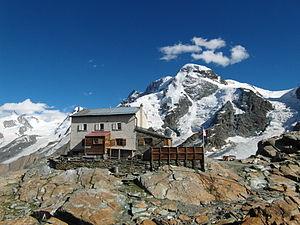
Gandegghütte (3030MüM) au-dessus de Zermatt vue depuis le nord-ouest. En arrière plan on voit le Breithorn (4164 m)